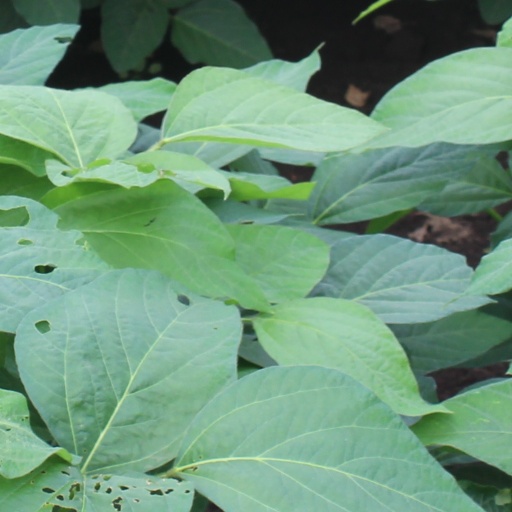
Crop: soybean